Federico Errázuriz Echaurren

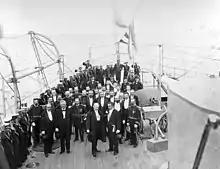
President Errázuriz with president of Argentina, Julio A. Roca, at the straits (1899)

The biggest problem that the administration had to face was on the international area. Chile and Argentina were on the brink of war, due to long-standing border disputes stemming from the peace treaty of 1881, the situation of the Puna de Atacama (a disputed territory formerly owned by Bolivia and claimed by both countries) and an ongoing naval arms race. President Errázuriz was avowedly pacifist, but at one point both countries got to the point of calling up their reserve soldiers. The final solution was to submit the problem to an arbitration by the King of England, the adjudication of which was not resolved until 1902, during the administration of Germán Riesco, President Errázuriz's cousin and successor.